Parking brake

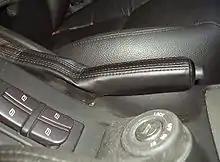
Parking brake lever from a Saab 9-5

In road vehicles, the parking brake, also known as a handbrake or emergency brake (e-brake), is a mechanism used to keep the vehicle securely motionless when parked. Parking brakes often consist of a pulling mechanism attached to a cable which is connected to two wheel brakes. In most vehicles, the parking brake operates only on the rear wheels, which have reduced traction while braking. The mechanism may be a hand-operated lever, a straight pull handle located near the steering column, or a foot-operated pedal located with the other pedals.